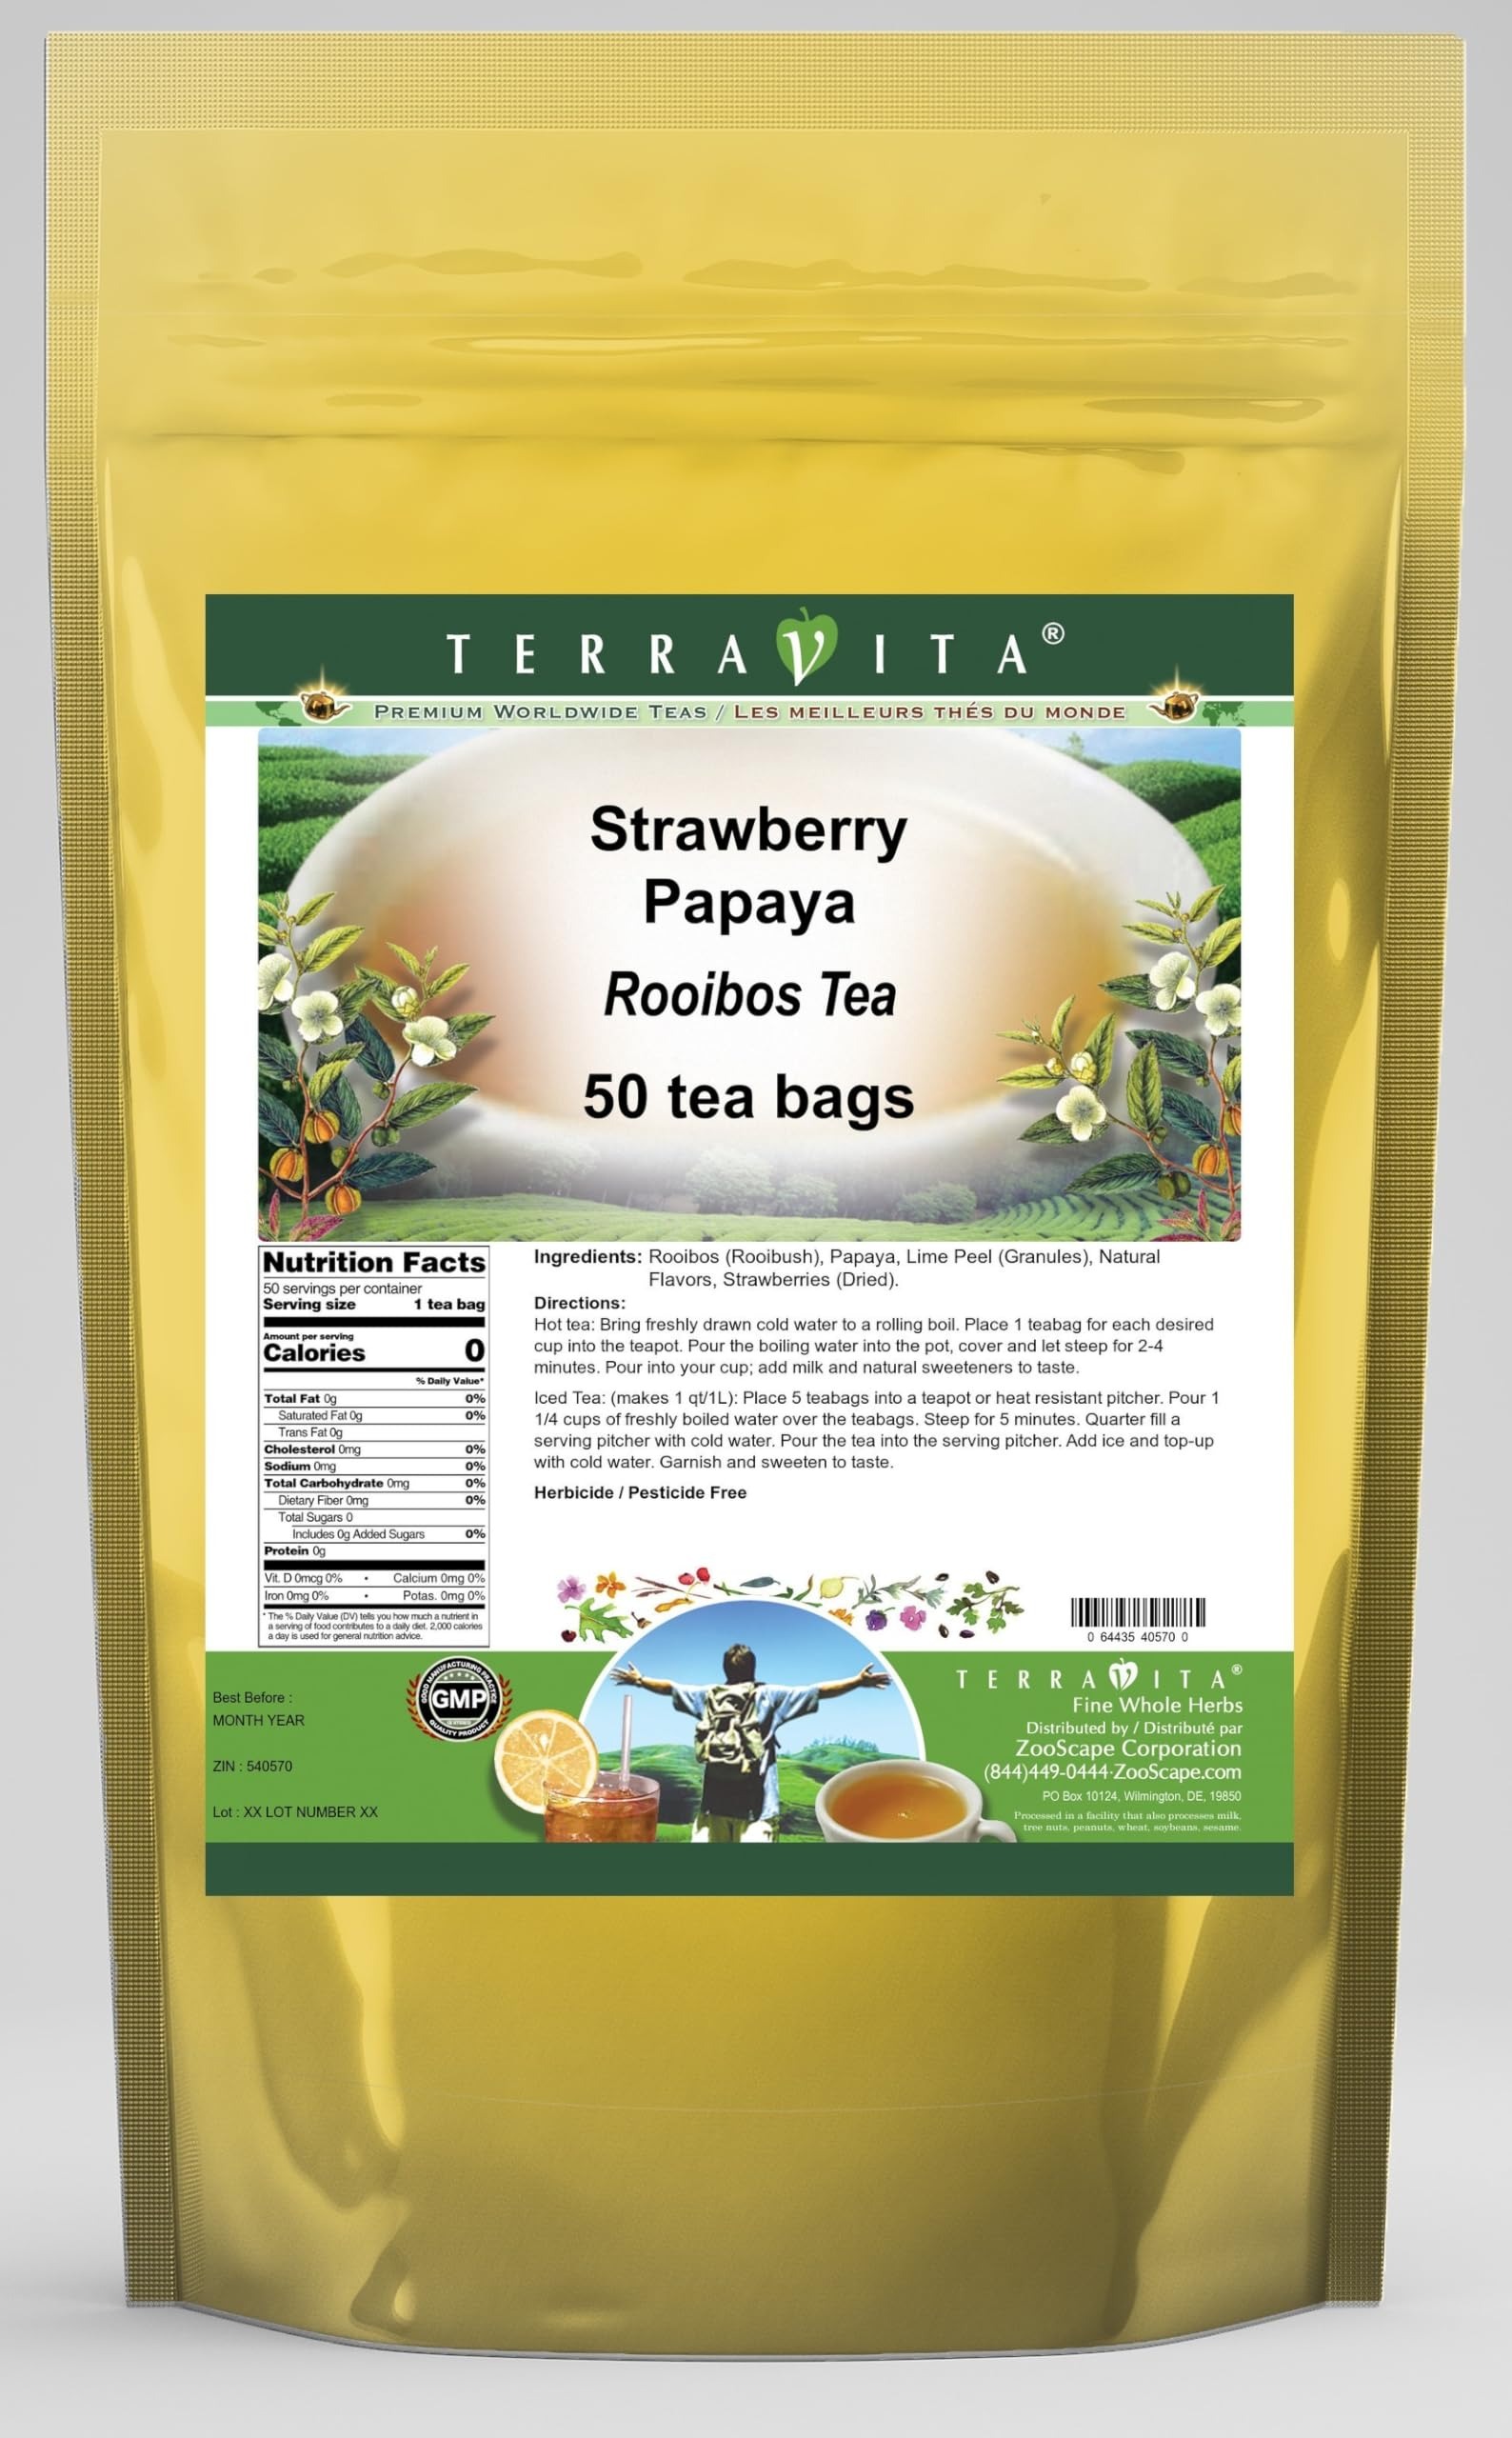
Item Name: Strawberry Papaya Rooibos Tea (50 tea bags, ZIN: 540570) - 2 Pack
Bullet Point 1: Our Strawberry Papaya Rooibos Tea is a delightful flavored Rooibos tea with Garam Masala Blend, Papaya and Lime Peel that you will really enjoy! The unique Strawberry Papaya aroma and taste is a delight! - Ingredients: Rooibos tea, Garam Masala Blend, Papaya, Lime Peel and Natural Strawberry Papaya Flavor.
Bullet Point 2: No fillers.
Bullet Point 3: Manufacturer: TerraVita
Bullet Point 4: Size: 50 tea bags
Bullet Point 5: Rooibos Tea Bags - Packed in a convenient upright pouch!
Product Description: Our Strawberry Papaya Rooibos Tea is a delightful flavored Rooibos tea with Garam Masala Blend, Papaya and Lime Peel that you will really enjoy! The unique Strawberry Papaya aroma and taste is a delight! - Ingredients: Rooibos tea, Garam Masala Blend, Papaya, Lime Peel and Natural Strawberry Papaya Flavor. - Hot tea brewing method: Bring freshly drawn cold water to a rolling boil. Place 1 teabag for each desired cup into the teapot. Pour the boiling water into the pot, cover and let steep for 2-4 minutes. Pour into your cup; add milk and natural sweeteners to taste. - Iced tea brewing method: (to make 1 liter/quart): Place 5 teabags into a teapot or heat resistant pitcher. Pour 1 1/4 cups of freshly boiled water over the teabags. Steep for 5 minutes. Quarter fill a serving pitcher with cold water. Pour the tea into the serving pitcher. Add ice and top-up with cold water. Garnish and sweeten to taste. - TerraVita is an exclusive line of premium-quality, natural source products that use only the finest, purest and most potent ingredients found around the world. TerraVita is hallmarked by the highest possible standards of purity, potency, stability and freshness. All of our products are prepared with the highest elements of quality control, from raw materials through the entire manufacturing process, up to and including the moment that the bottles or bags are sealed for freshness and shipped out to you. Our highest possible standards are certified by independent laboratories and backed by our personal guarantee. - TerraVita exists to meet and ensure your family's health and wellness without the harmful effects of chemicals and health products. We strive to make all of our products affordable and reliable and are constantly searching the market to maintain our affordability
Value: 100.0
Unit: Count

Price: 59.2